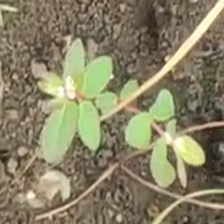
Weed species: Choti_dudhi_(Euphorbia_hirta)